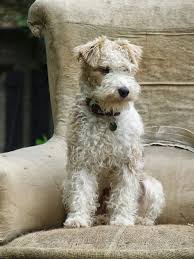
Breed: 226-n000057-wire_haired_fox_terrier